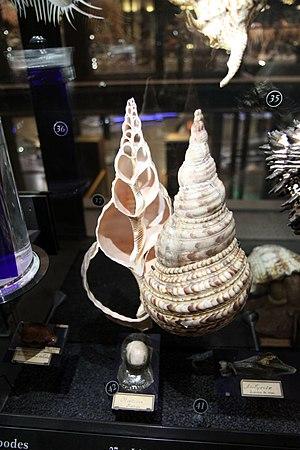
Coupe d'un charonia tritonis au muséum national d'histoire naturelle à Paris.
Charonia tritonis, communément nommé Triton géant, est un mollusque gastéropode prosobranche pectinibranche de grande taille et à longue coquille spiralée. Cette coquille est représentée aux lèvres des dieux marins à qui elle servait de trompe et est utilisée comme telle par des peuples de marins. Il existe différentes sous-espèces de tritons : Charonia tritonis tritonis ou triton du Pacifique - triton conque et Charonia tritonis variegata ou triton de l'Atlantique, aussi connu sous l’appellation Charonia tritonis sequenzae en Méditerranée.